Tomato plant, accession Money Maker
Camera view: horizontal (90 deg, fisheye); turntable rotation: 180 degrees
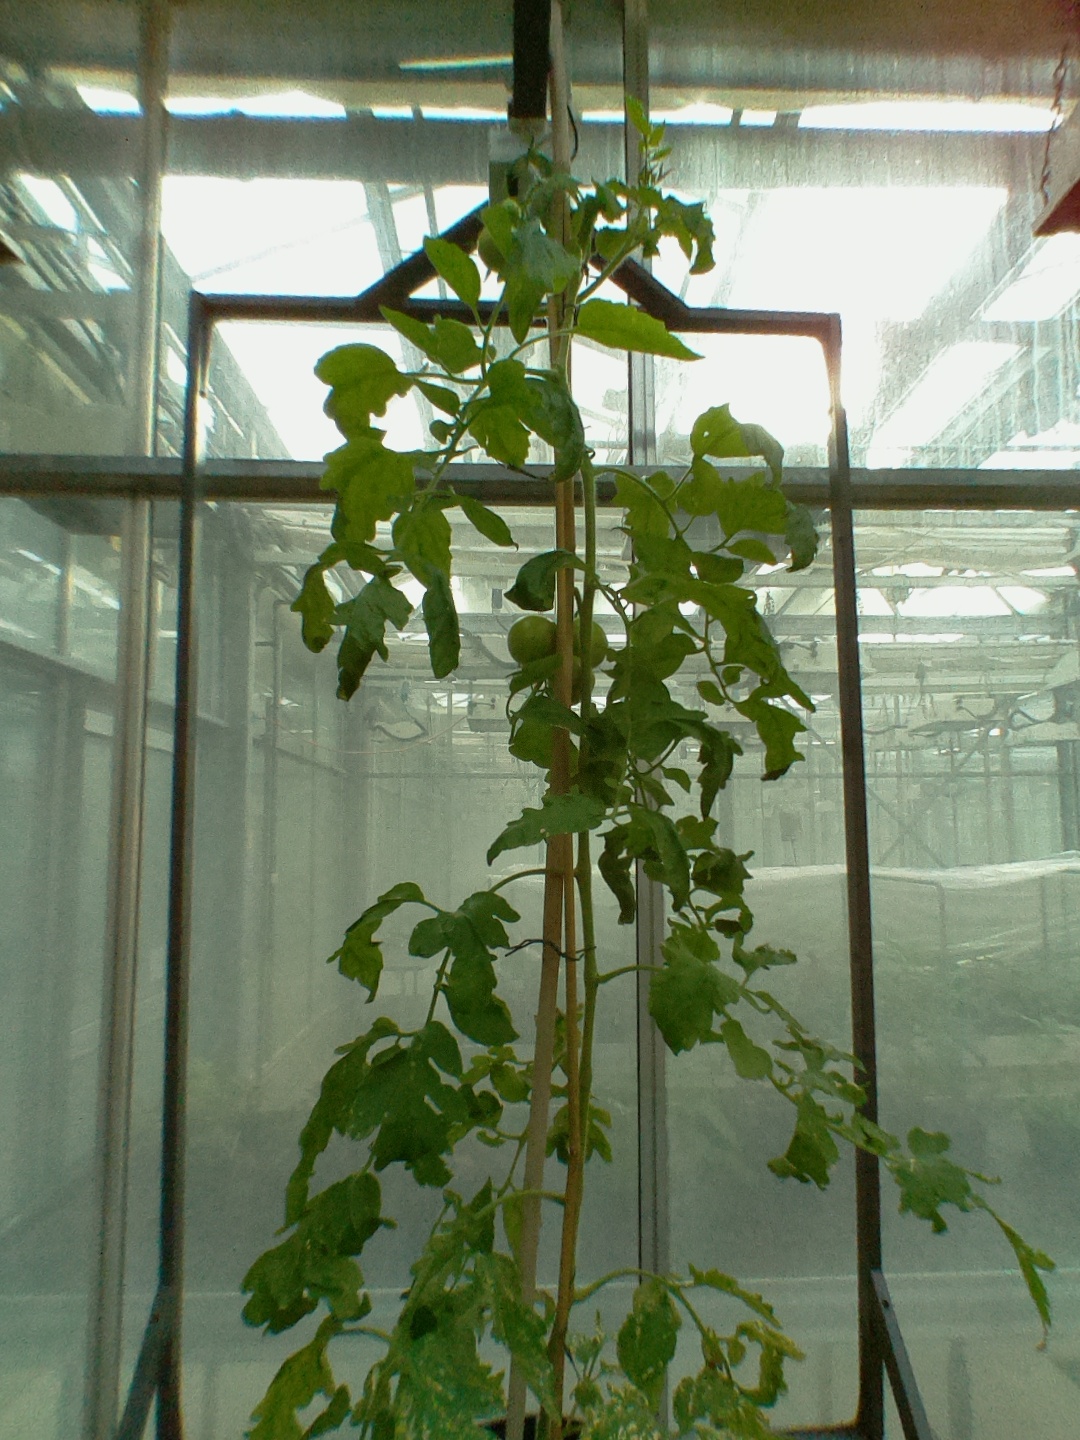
BBCH growth stage 73: 30%-40% of final fruit size